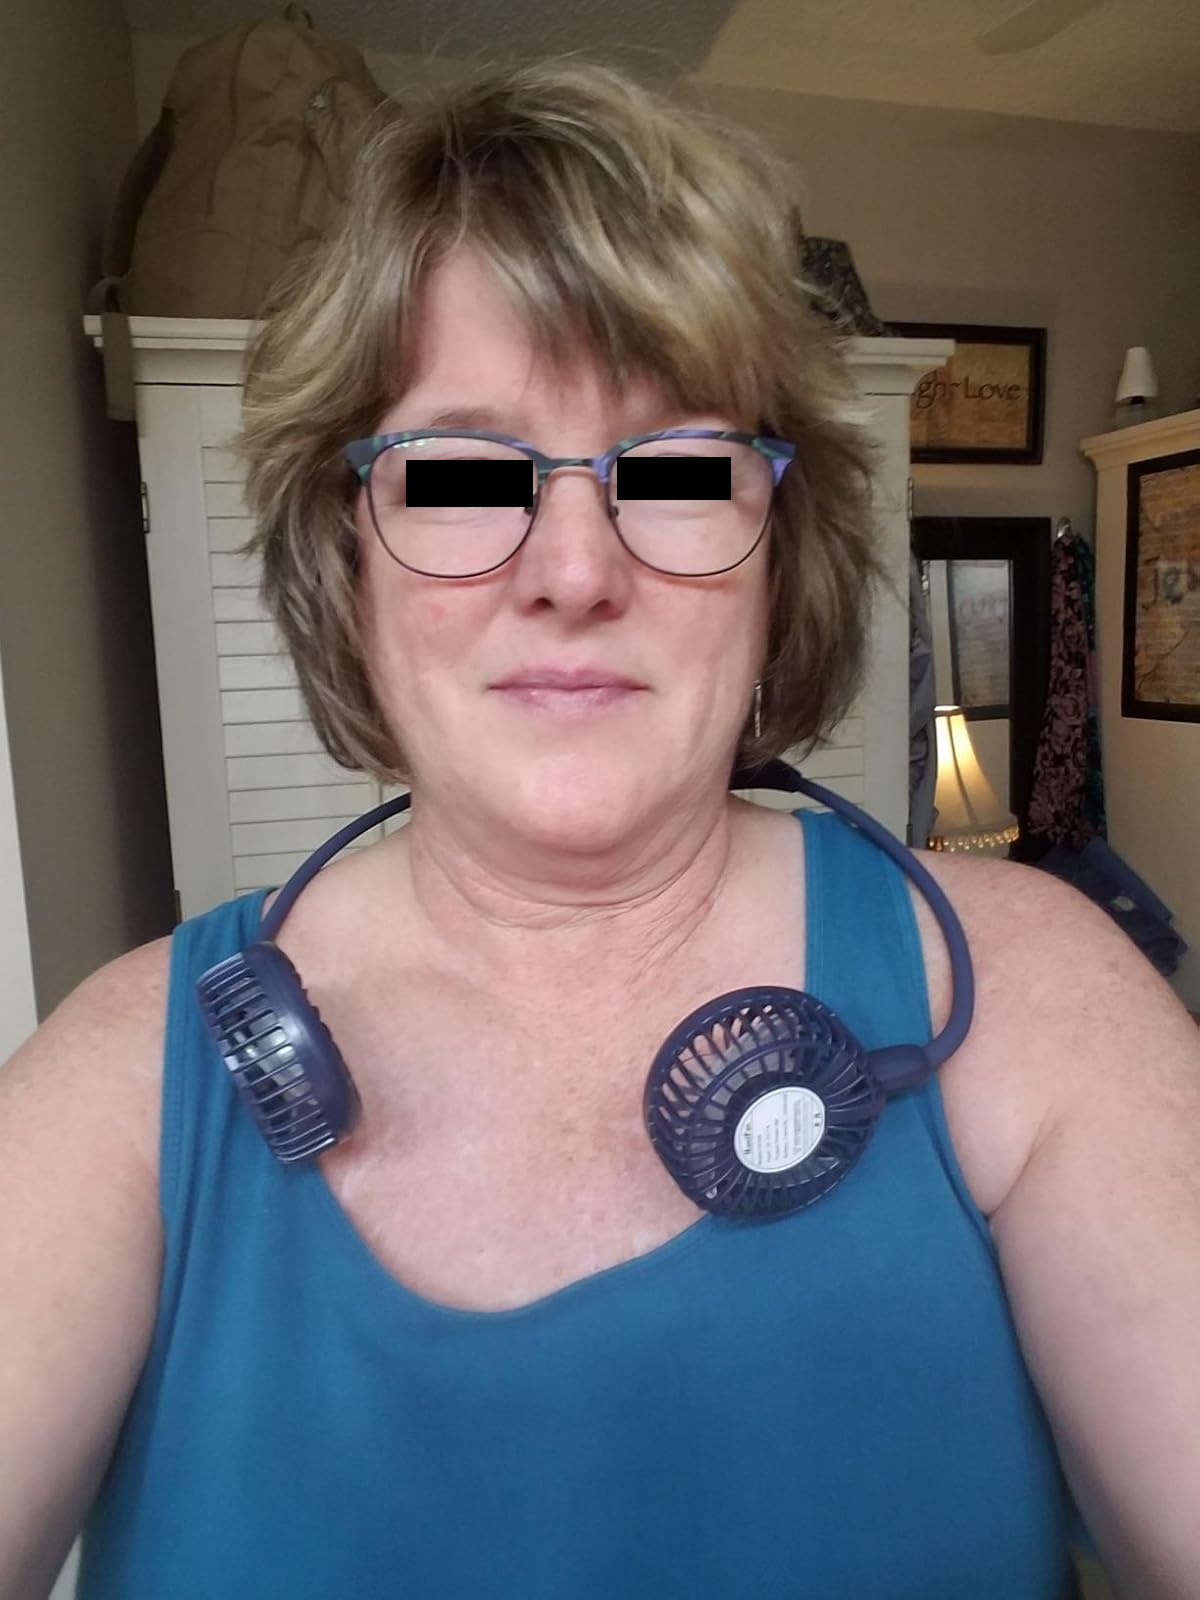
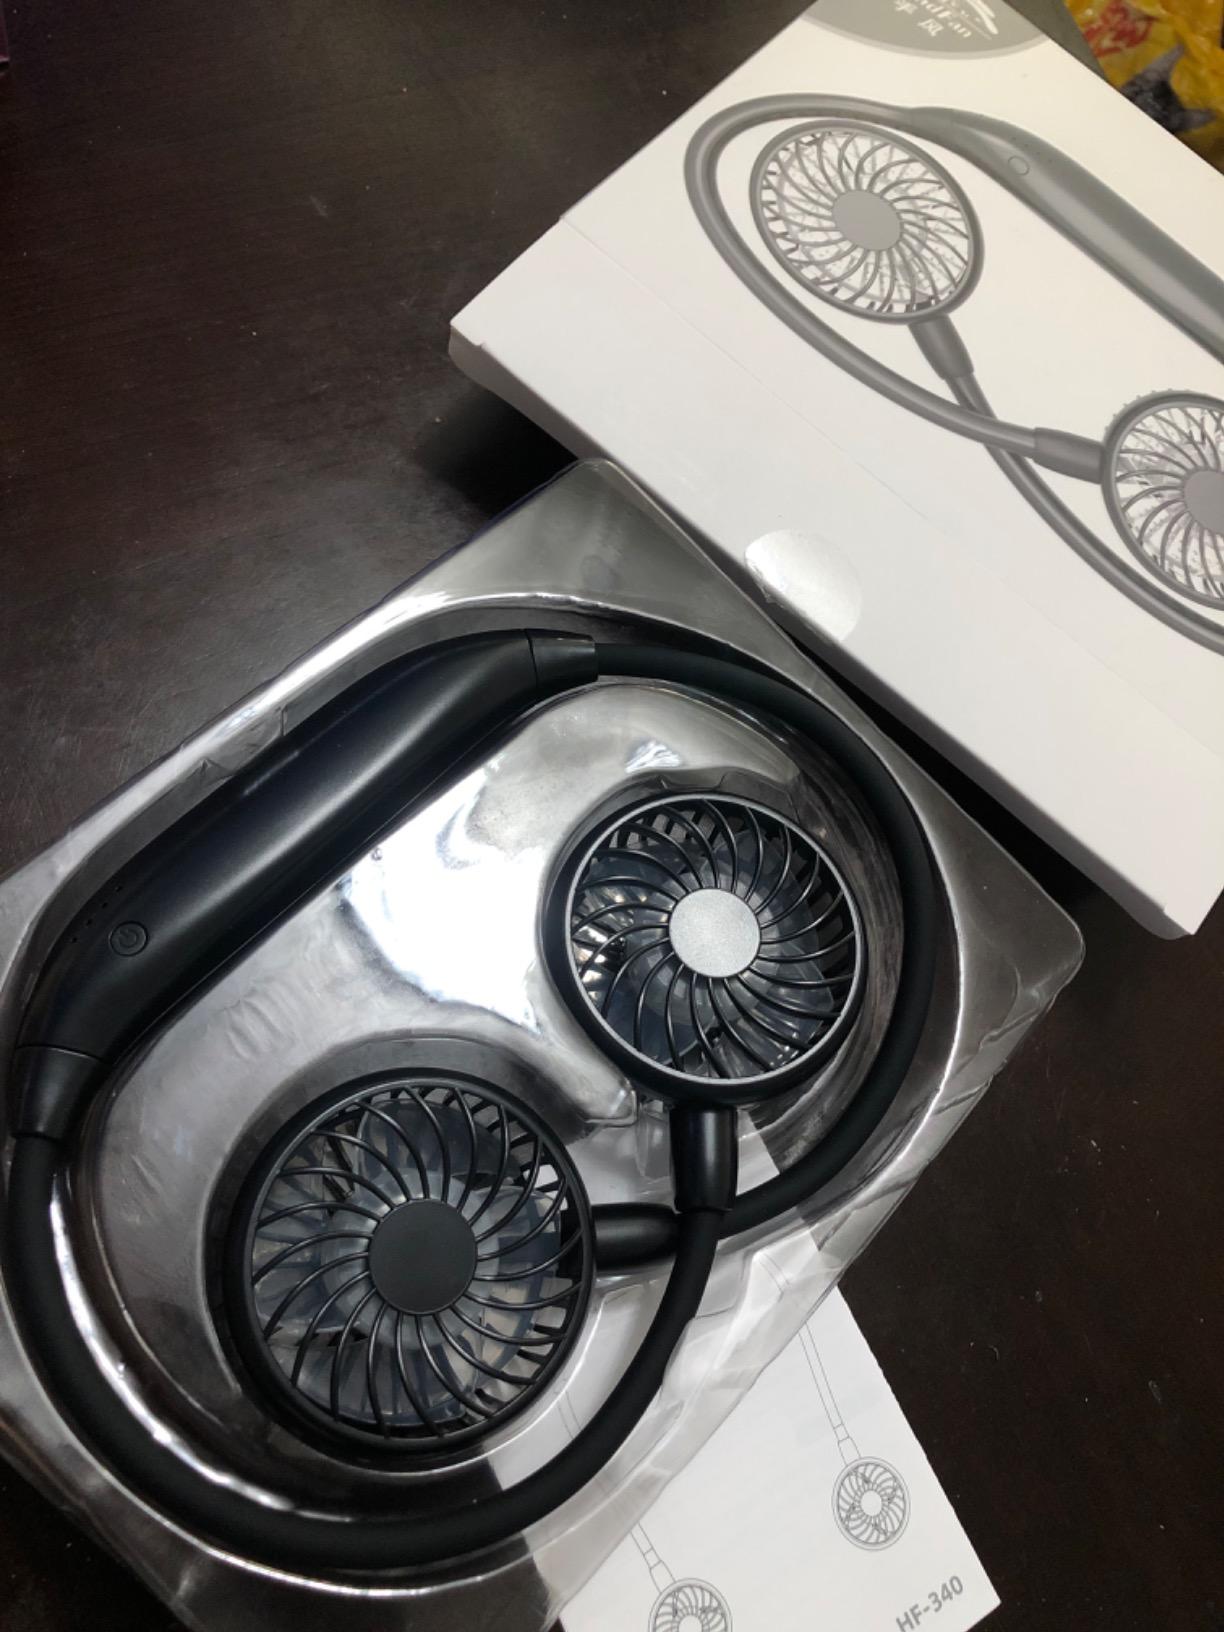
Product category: fan
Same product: no